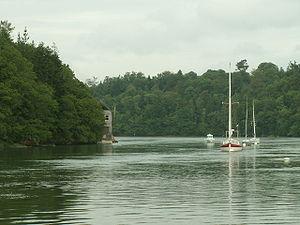
Odet à marée haute